George Walters (VC)

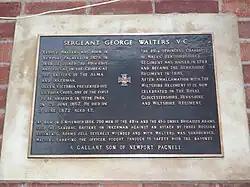
Commemorative Plaque

The 49th saw the Crimea War out to the end. It survived the first terrible winter on the plateau, not without heavy losses, and fought on in the trenches until eventually Sebastopol fell and the war ended. Even then it did not leave the theatre immediately, but spent a second winter there, although fortunately under conditions of luxury compared to those of the earlier one.